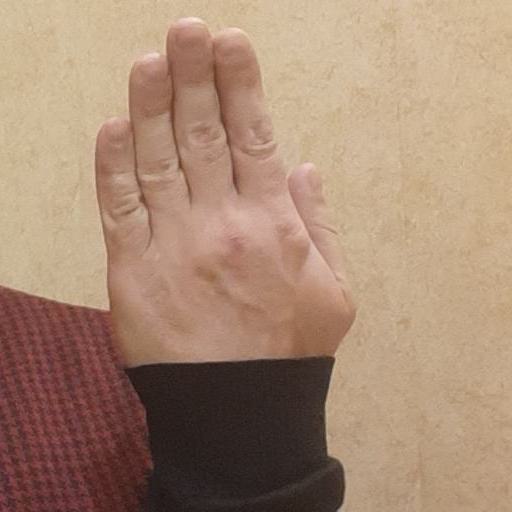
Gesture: stop_inverted